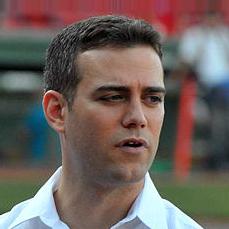
Age: 36